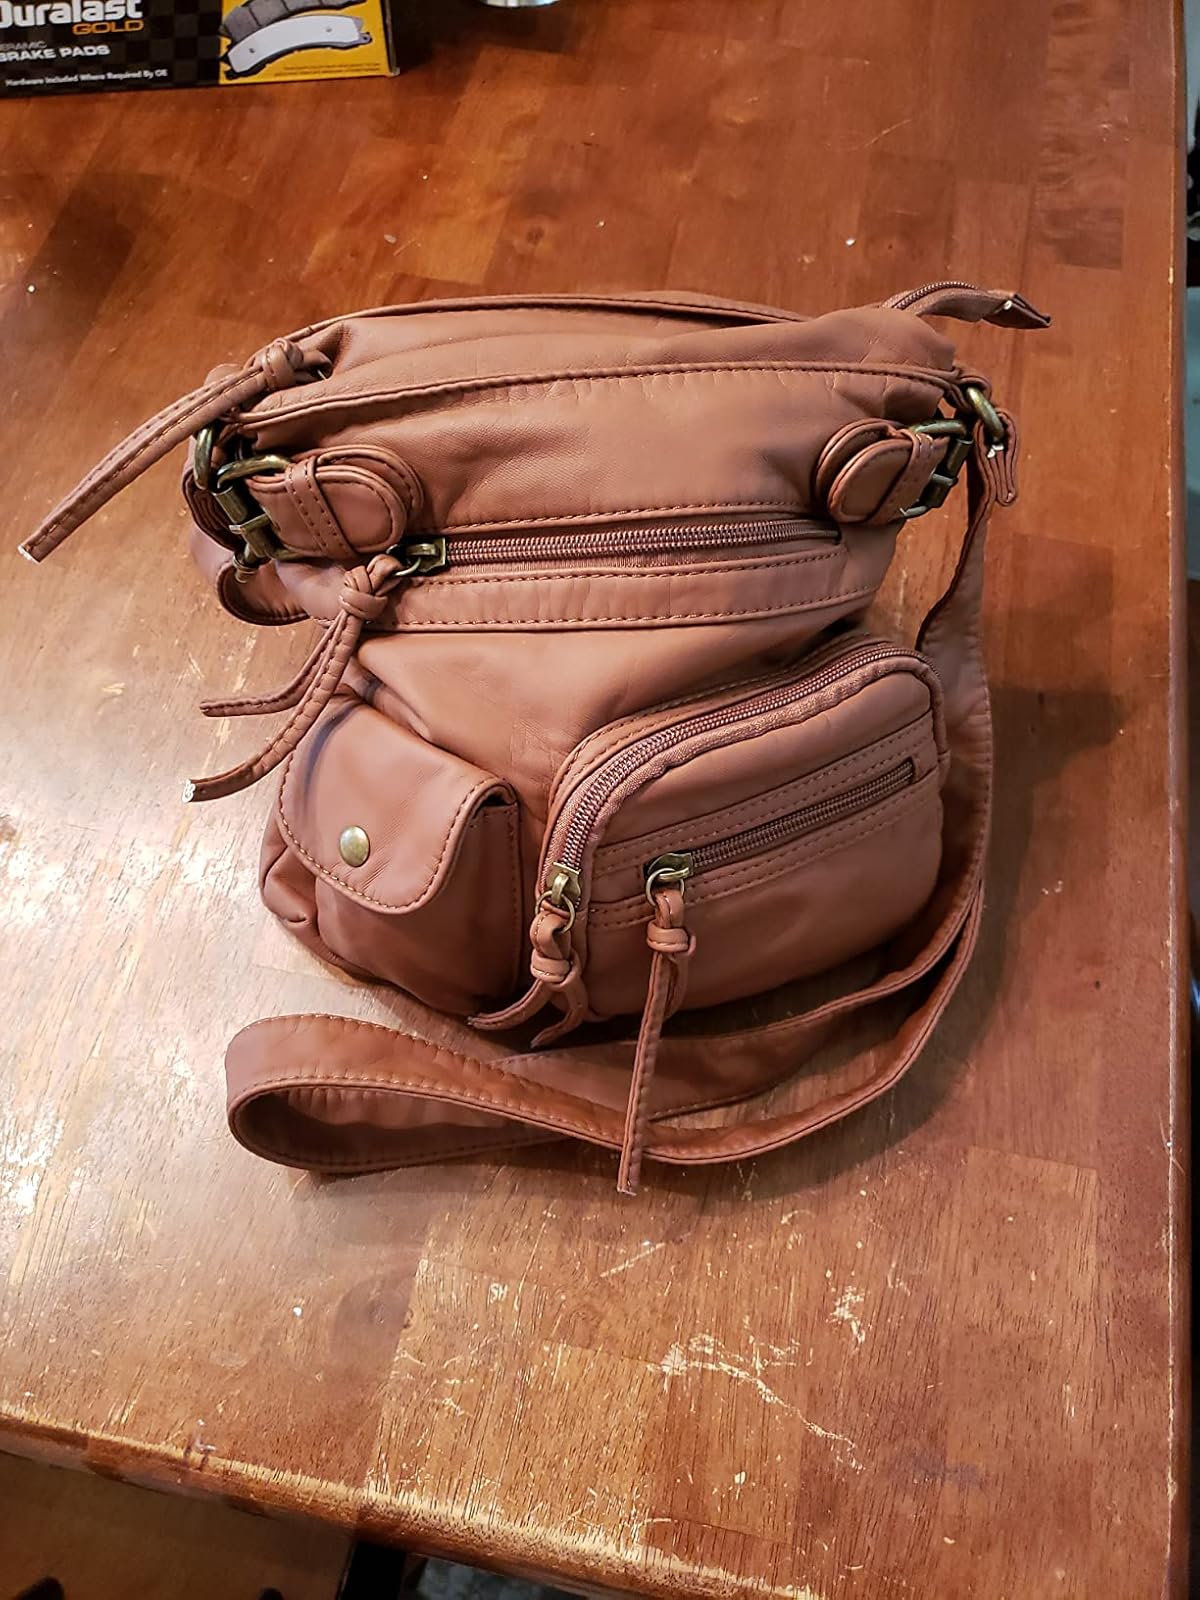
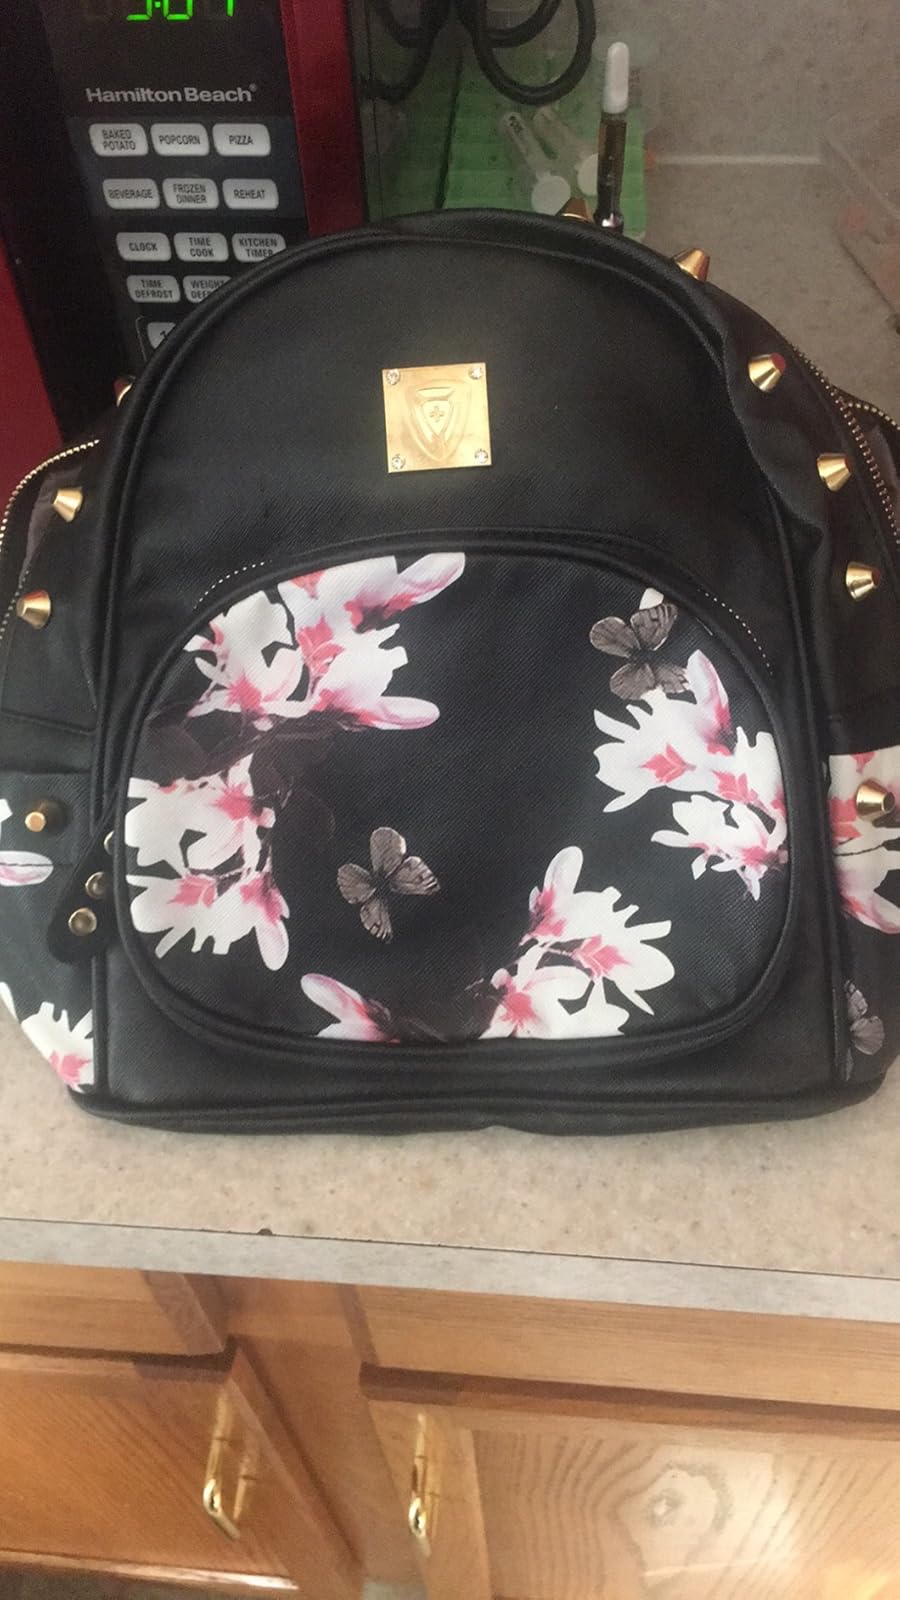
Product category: accessories_handbag
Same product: no